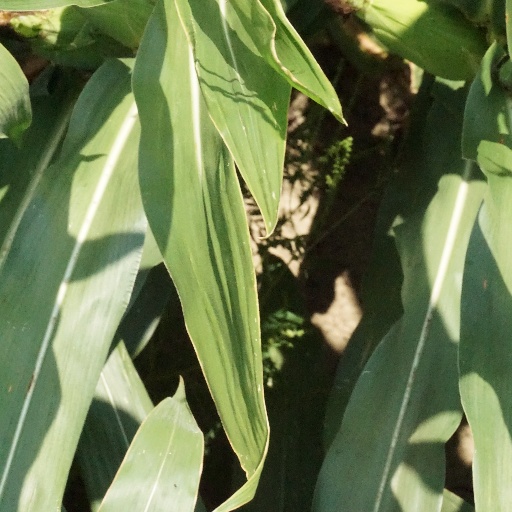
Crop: maize; corn